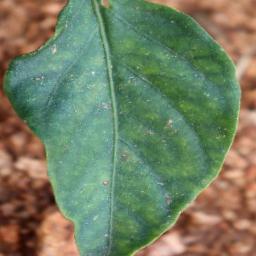
Label: nutritional